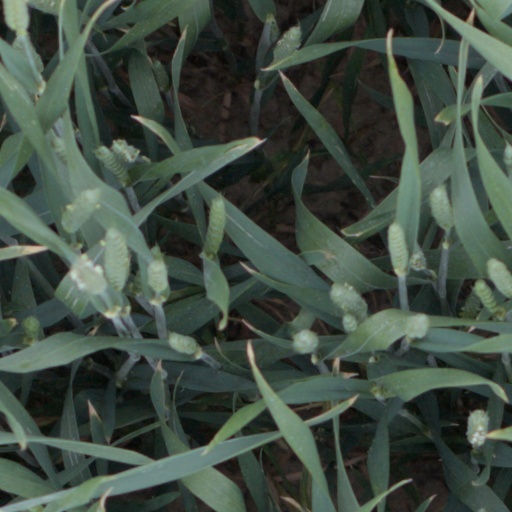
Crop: wheat